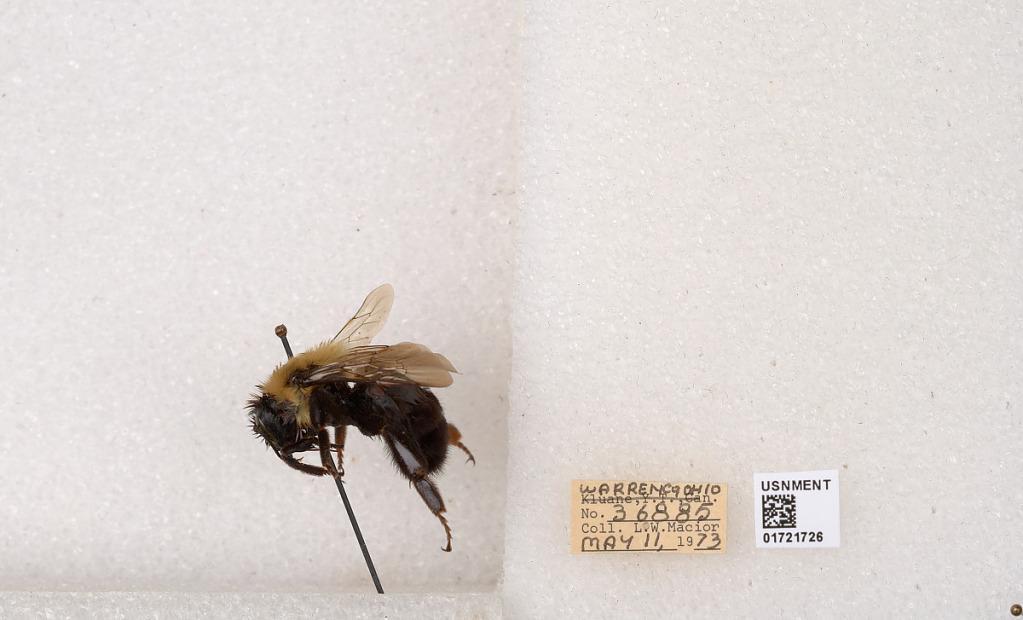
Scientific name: Bombus impatiens Cresson
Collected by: L. Macior
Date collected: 1973-5-11
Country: United States
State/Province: Ohio
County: Warren
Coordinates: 39.4276, -84.1668